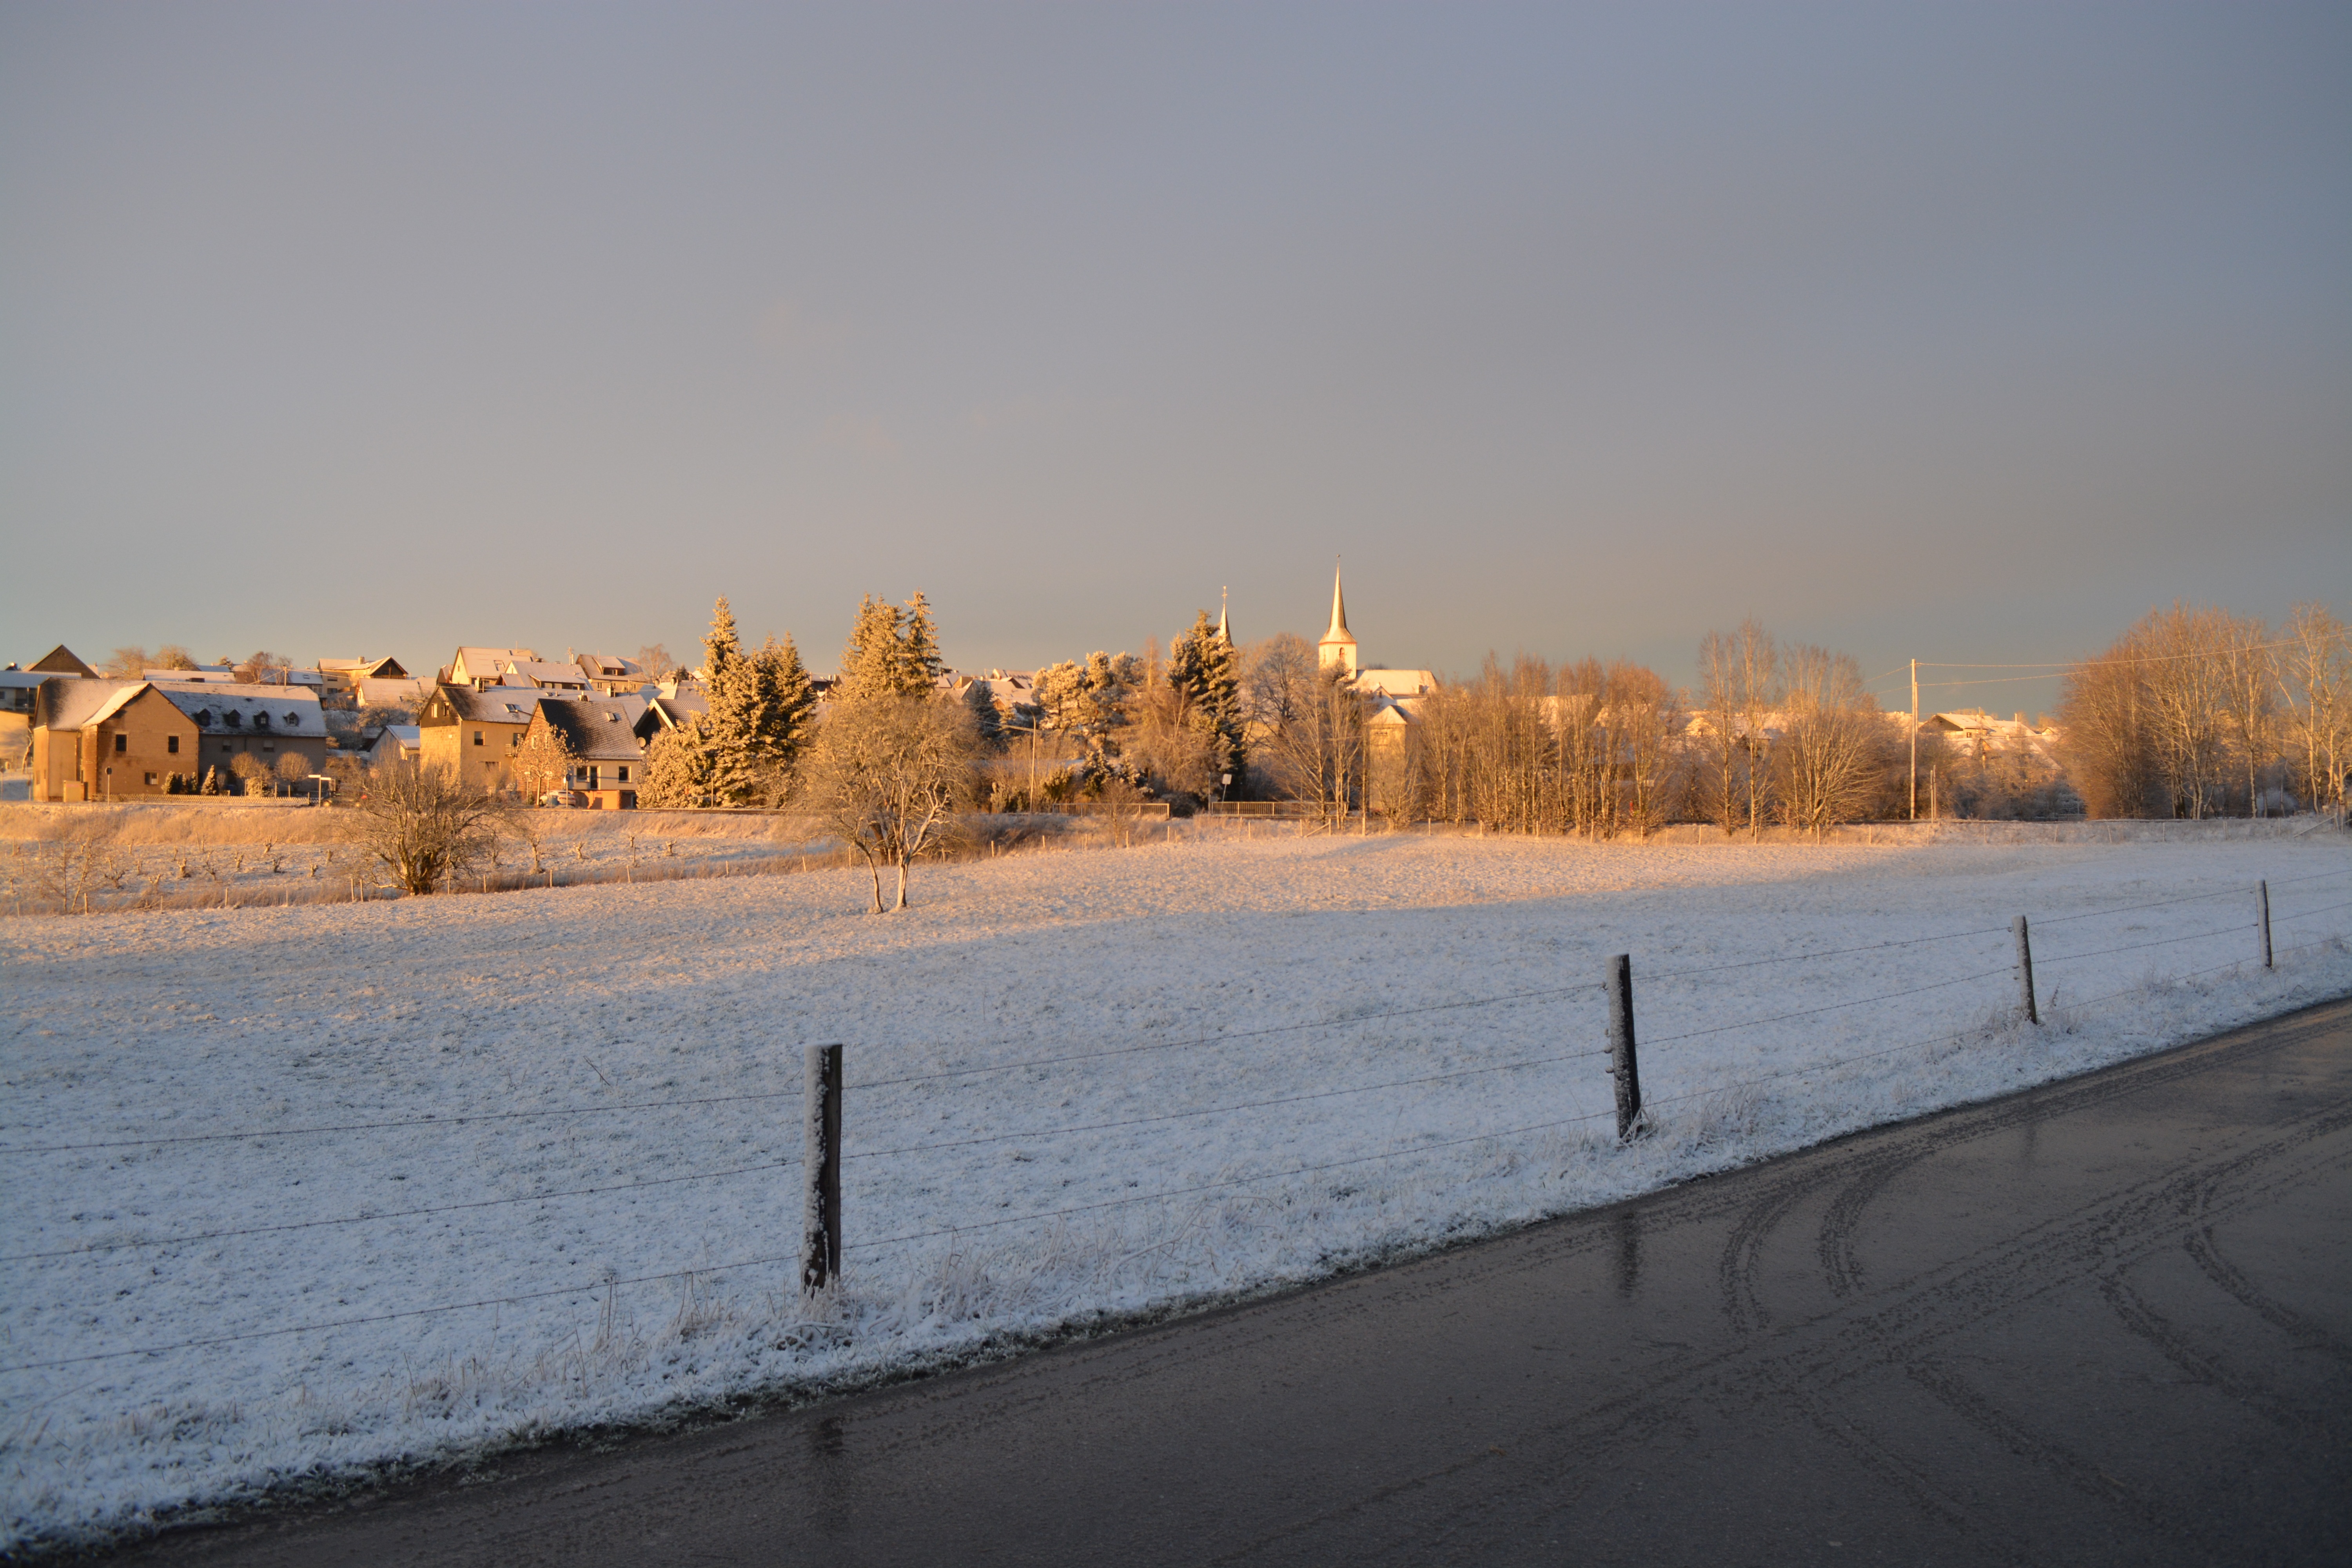
landscape, tree, nature, sand, snow, cold, winter, light, sun, sunrise, sunset, white, meadow, sunlight, morning, frost, dawn, village, dusk, ice, evening, reflection, pasture, weather, shadow, romantic, snowy, blue, church, rest, lighting, season, steeple, bright, mood, away, winter dream, wintry, winter magic, winter sun, winter forest, sachsen, sunbeam, snow landscape, winter cold, snowed in, incidence of light, hunsr ck, snow magic, natural environment, atmospheric phenomenon, argenthal, rlp